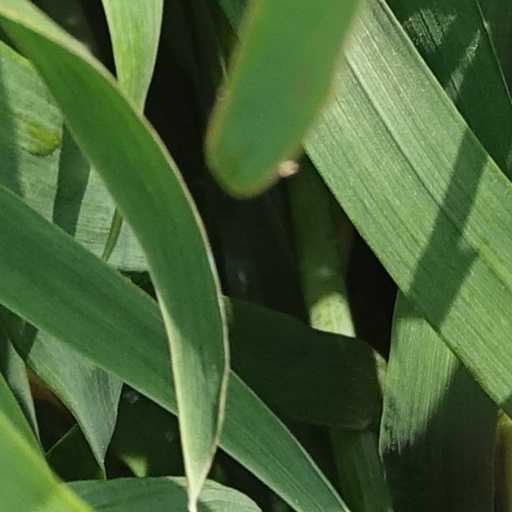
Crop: wheat